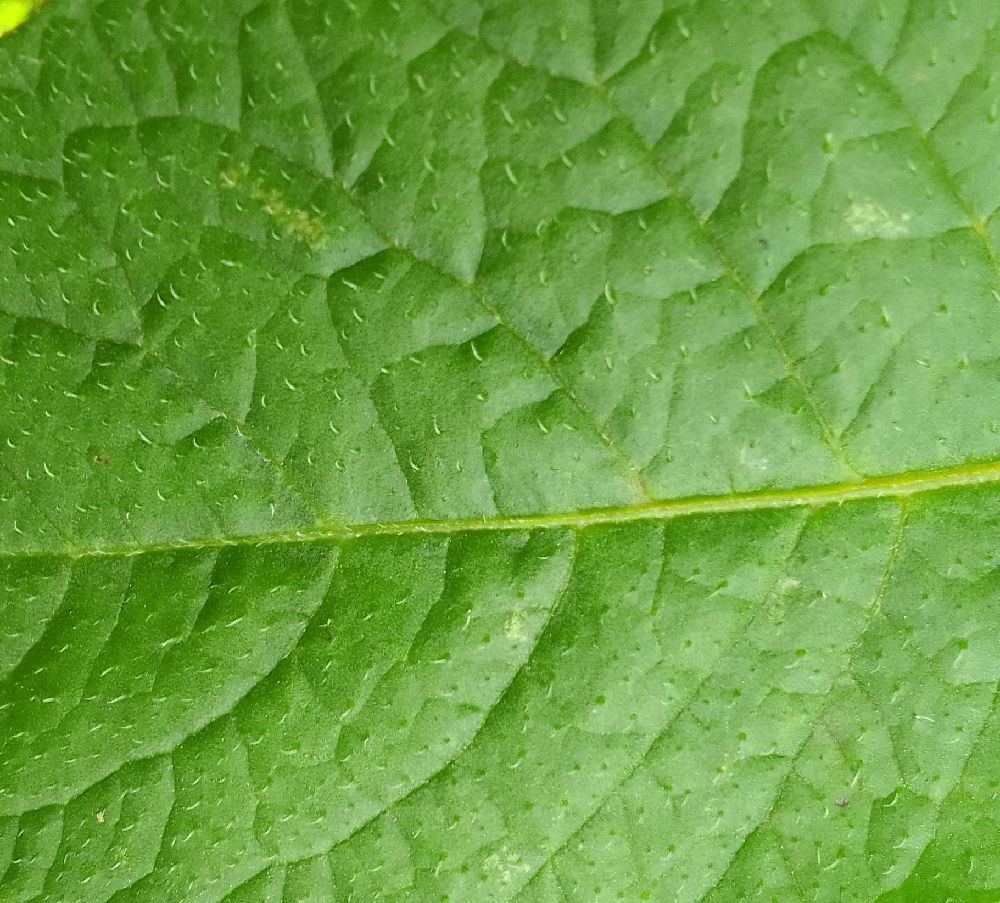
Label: Healthy